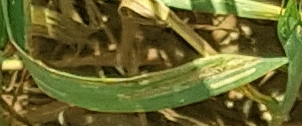
Label: Wheat___Yellow_Rust